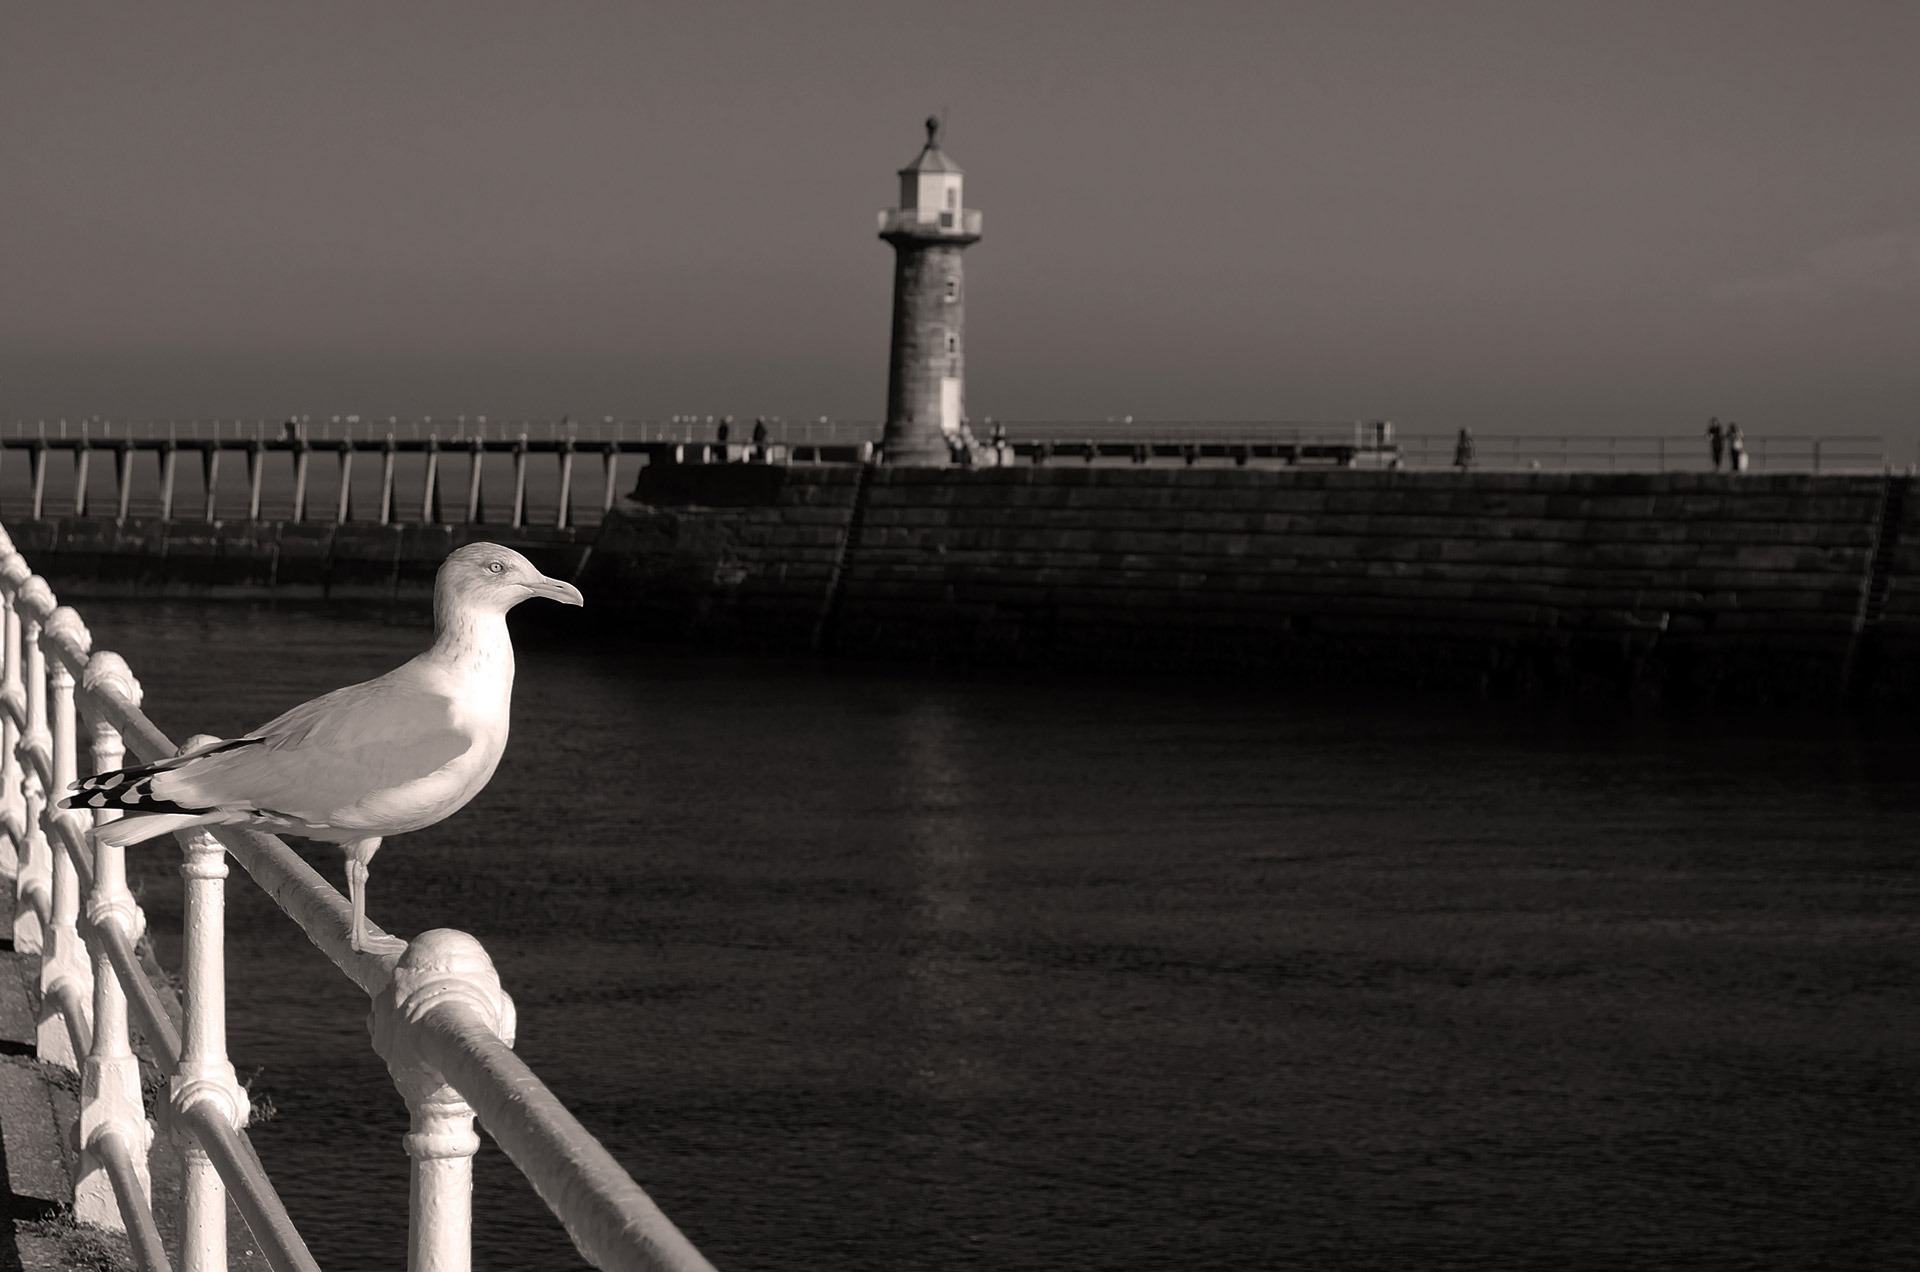
sea, coast, water, nature, black and white, lighthouse, white, morning, pier, flying, vacation, wildlife, wild, evening, reflection, tower, beak, flight, peace, glide, soar, darkness, soaring, freedom, object, monochrome, speed, overhead, outdoors, birds, gulls, one, background, feathers, wings, animals, seagulls, dynamic, day, monochrome photography